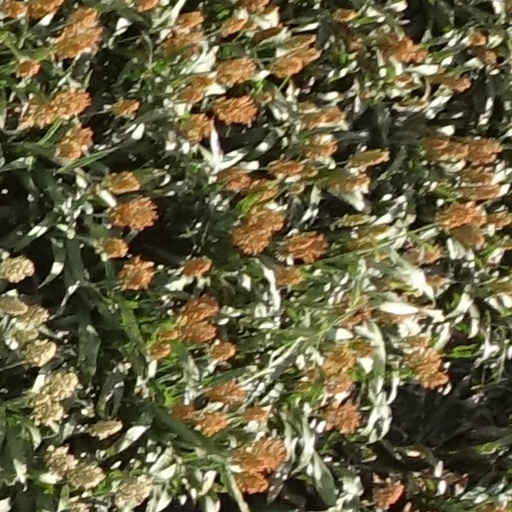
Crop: sorghum